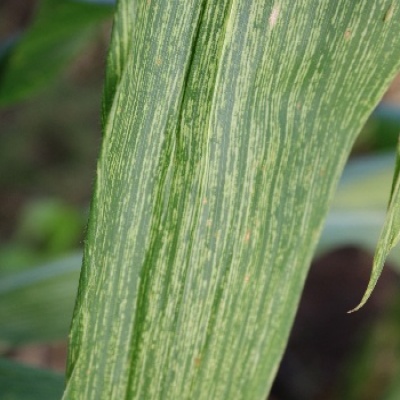
Label: Corn_(Maize)___Maize_Streak_Virus